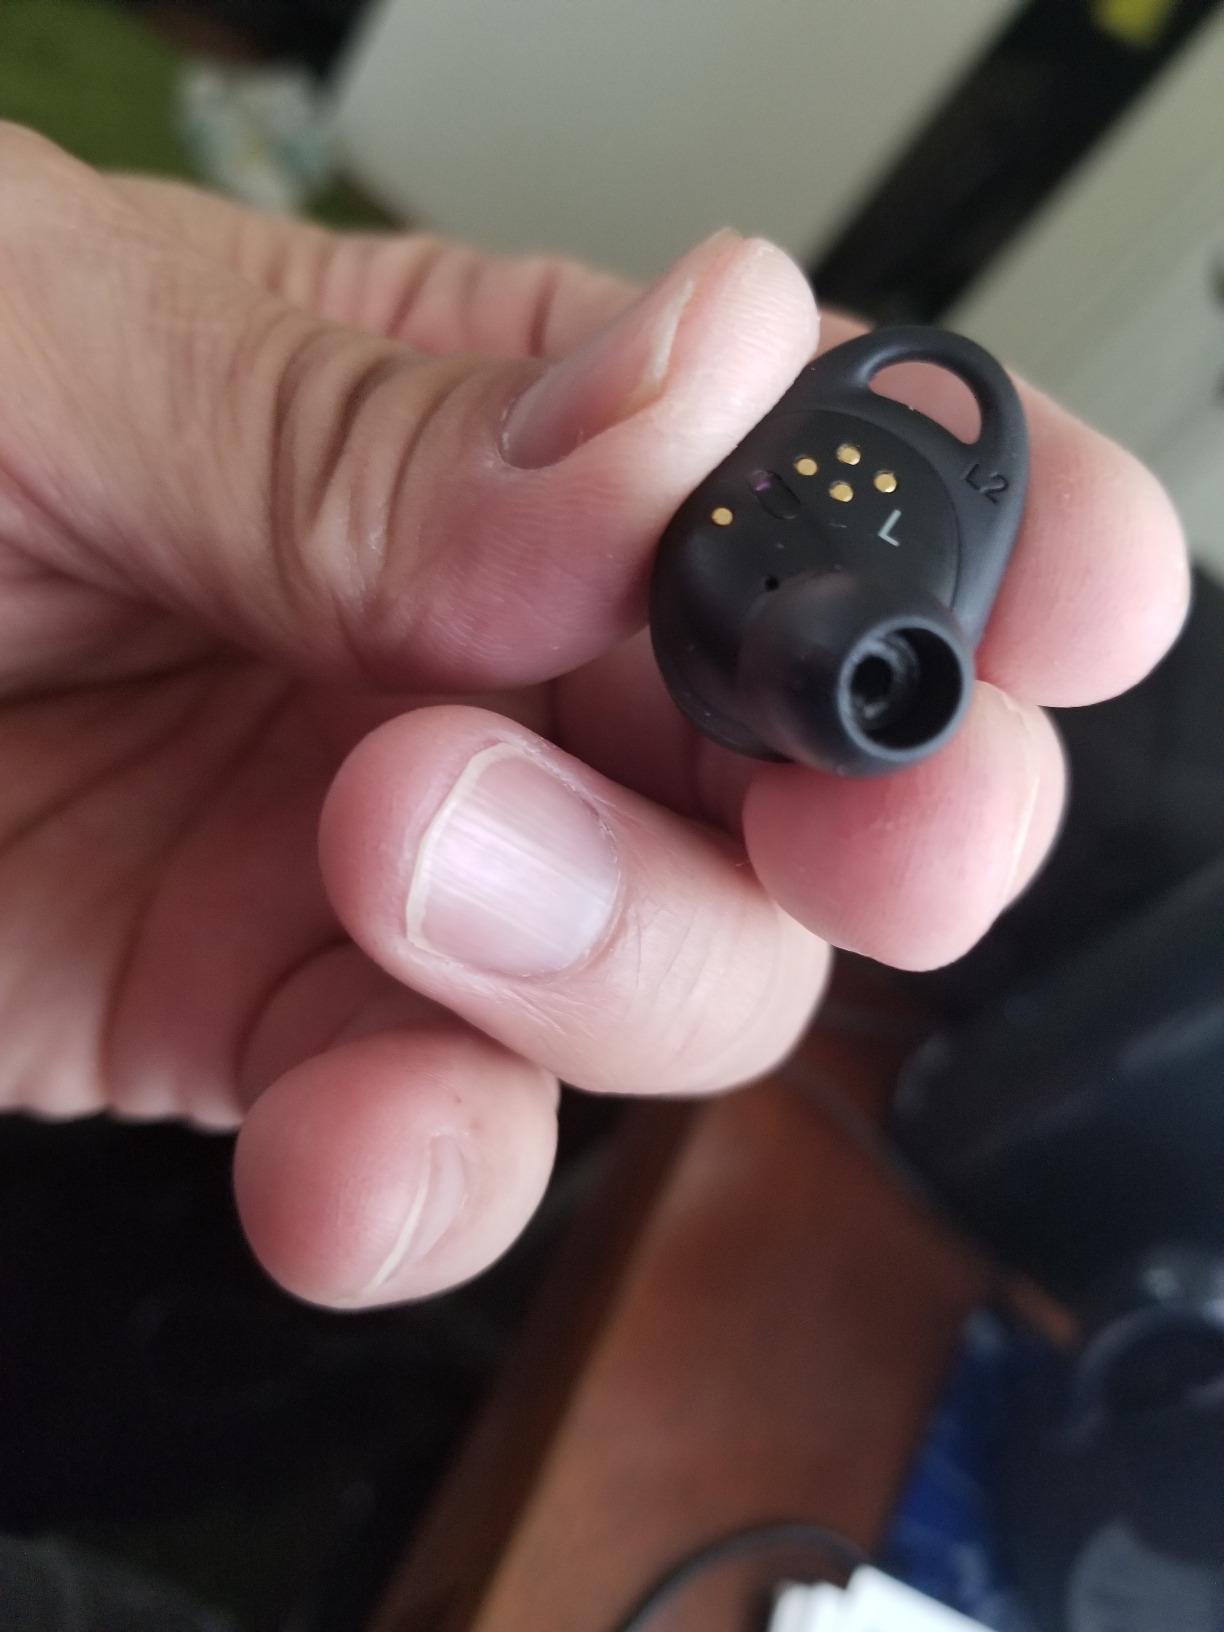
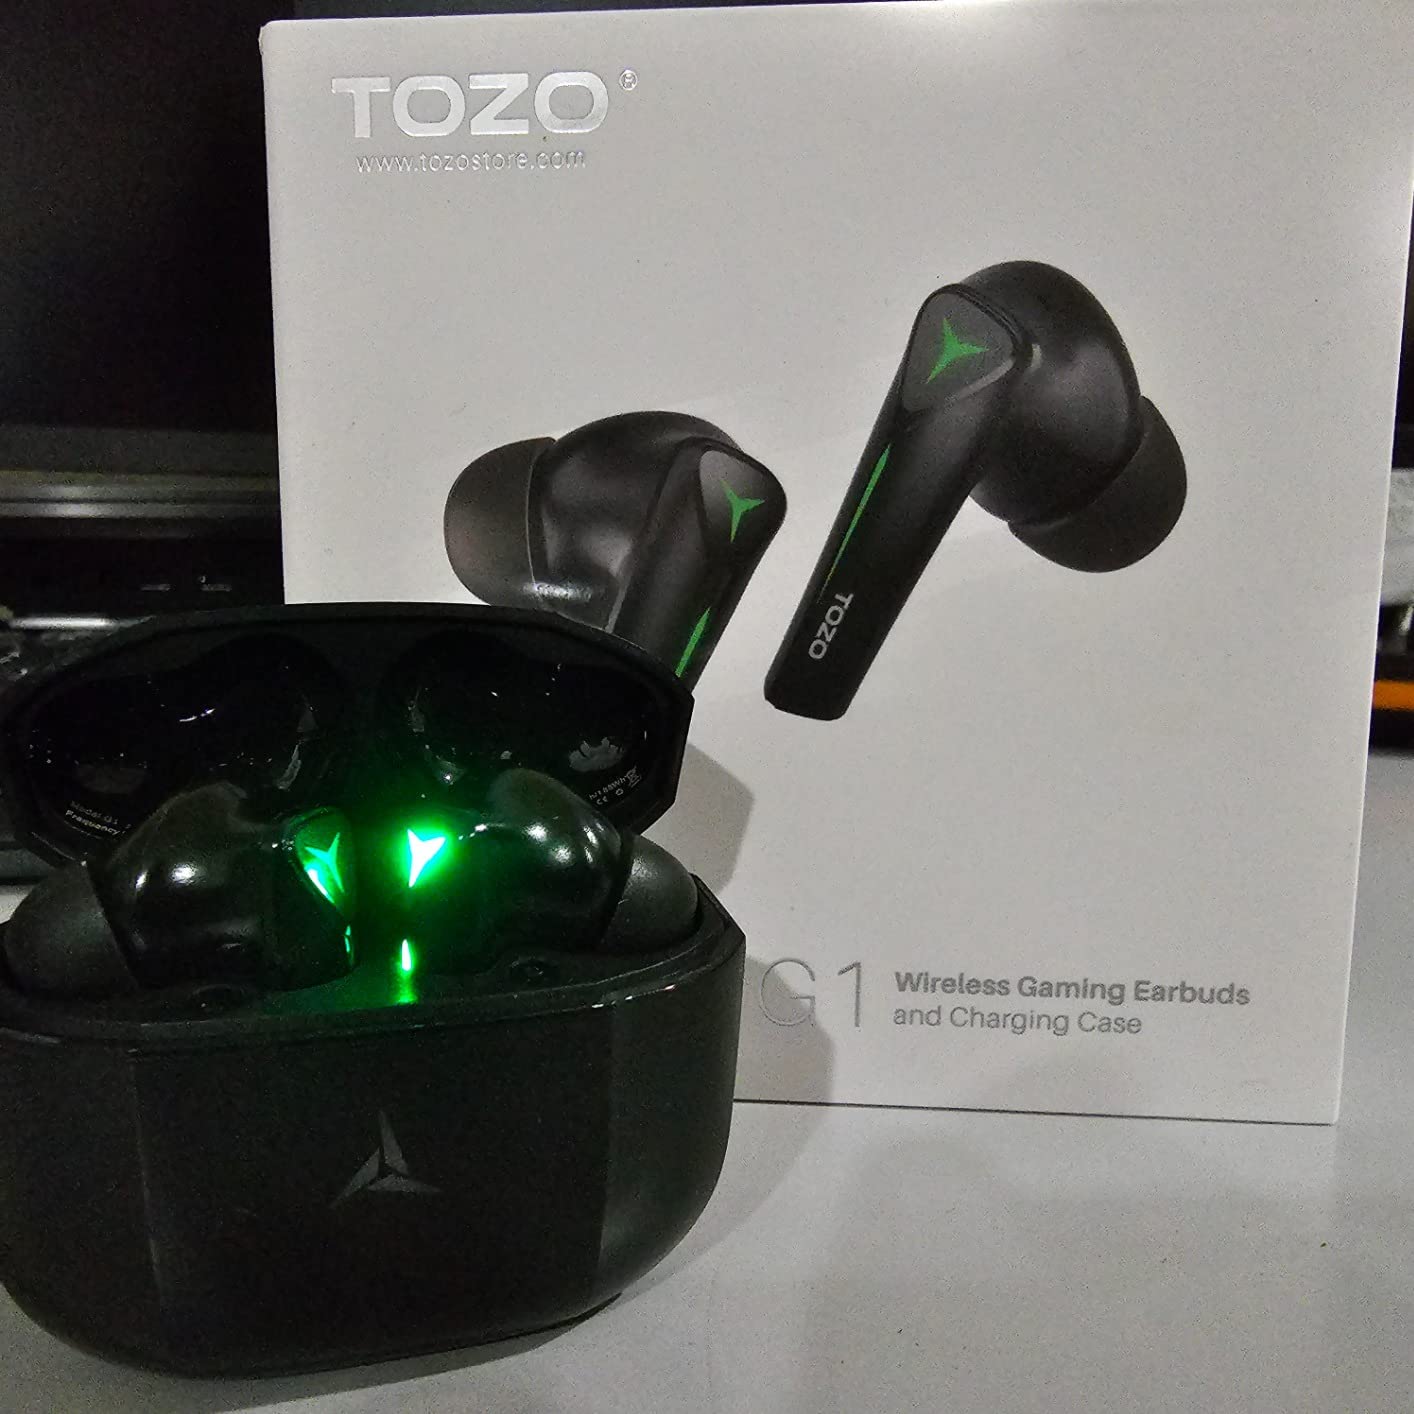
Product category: earbuds
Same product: no